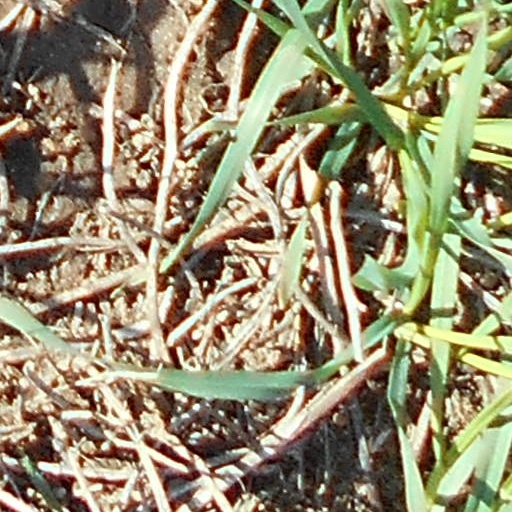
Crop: wheat